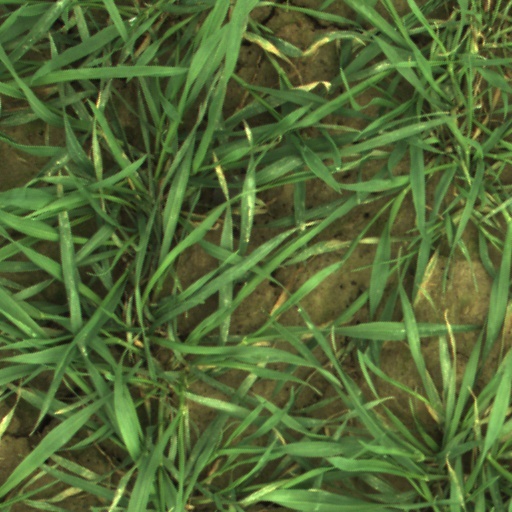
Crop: wheat